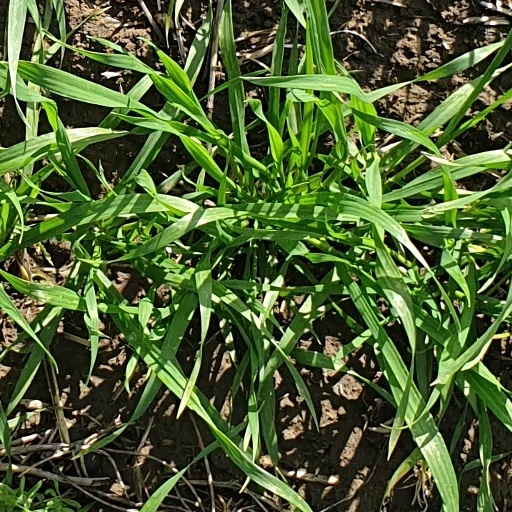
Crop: wheat